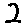
Label: 2